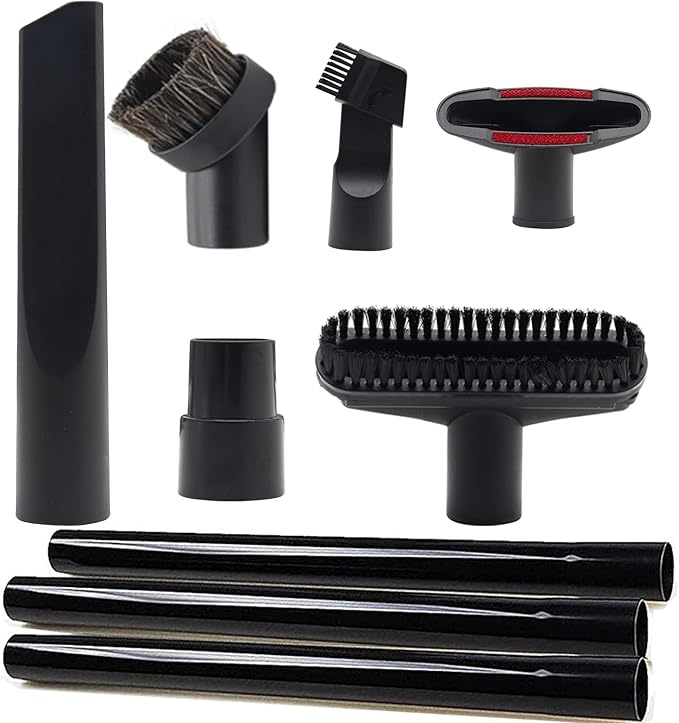
9 Pcs Vacuum Attachments Fit for Shop Vac Accessories 1 1/4" - 3 Pcs Vacuum Extension Wand, 1 1/4 inch (32 mm) & 1 3/8 inch (35 mm) Vacuum Hose Adapter, 1 1/4 inch Vacuum Cleaner Accessories Brush Kit
Brand: GIBCleaningtool
About This Vacuum attachments are compatible with Most Vaccum (Not All ) with standard 1 1/4 inch (32mm) and 1 3/8inch (35mm) inner diameter, (May not fit for Bissell,not for Shark, not for Hoover, not for Dirt Devil, not for Craftsman.), The attachments include 32 mm (1 1/4") to 35 mm（1 3/8") vacuum attachment adapter, 1 1/4" (1.25") horse hair vacuum attachment, 1 1/4" crevice tool, 1 1/4" upholstery tool attachment, 1 1/4" utility nozzle with removable plastic brush, 1 1/4" brush & nozzle combination tool. Vacuum Hose Adapter - The small end of adapter is suitable for vacuums hose or wand with 1.25" (32mm) inner diameter and the big end of the adapter is suitable for vacuums wand with 1.34" (34mm) outside diameter. Attach your vacuum hose or wand with other vacuum cleaner accessories providing an all-around cleaning for your home, office or car. 1 1/4 Vacuum Attachments & Brushes - Horse hair vacuum attachment is great for hard surfaces such as counter tops, dust tables, vertical blinds, air and heating vents etc. Removable Utility Nozzle, Brush & Nozzle combination Tool and Upholstery Tool Brush are suitable for soft or uneven surfaces without damaging the object such as curtains, sofas, lighting equipment, pet hair, etc. Vacuum Extension Wand - The outside diameter of the small end is 1.22"(31mm), so the inner diameter of the vacuum attachments you want to connect to the small end should be 1.25"(32mm). The inner diameter of the large end is 1.25" (32mm), the outer diameter is about 1.34" (34mm). So the outside diameter of the vacuum attachments you want to attached with the large end should be 1.22" (31mm) or 1.21 (30.7mm), inner diameter should be 1.37"(35mm). The small end of our vacuum extension wand can also be attached to our crevice tool, upholstery tool attachment and brush. And the length of the GIB cleaningtool extension wand is 14.6". So great tool to help cleaning high and low places. Overview Size : 1 1/4 inch (32mm) and 1 3/8 inch (35mm) Material : Plastic Brand : GIB cleaningtool Color : Cleaning Set 9 Connector Type : Adapter Thread Type : GHT Item Weight : 0.4 Kilograms Number of Pieces : 9 Manufacturer : GIB cleaningtool
Category: Home & Garden > Household Appliance Accessories > Vacuum Accessories > Accessory Kits